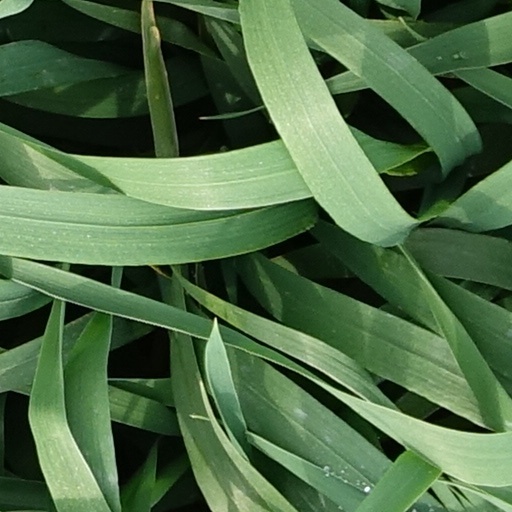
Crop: wheat